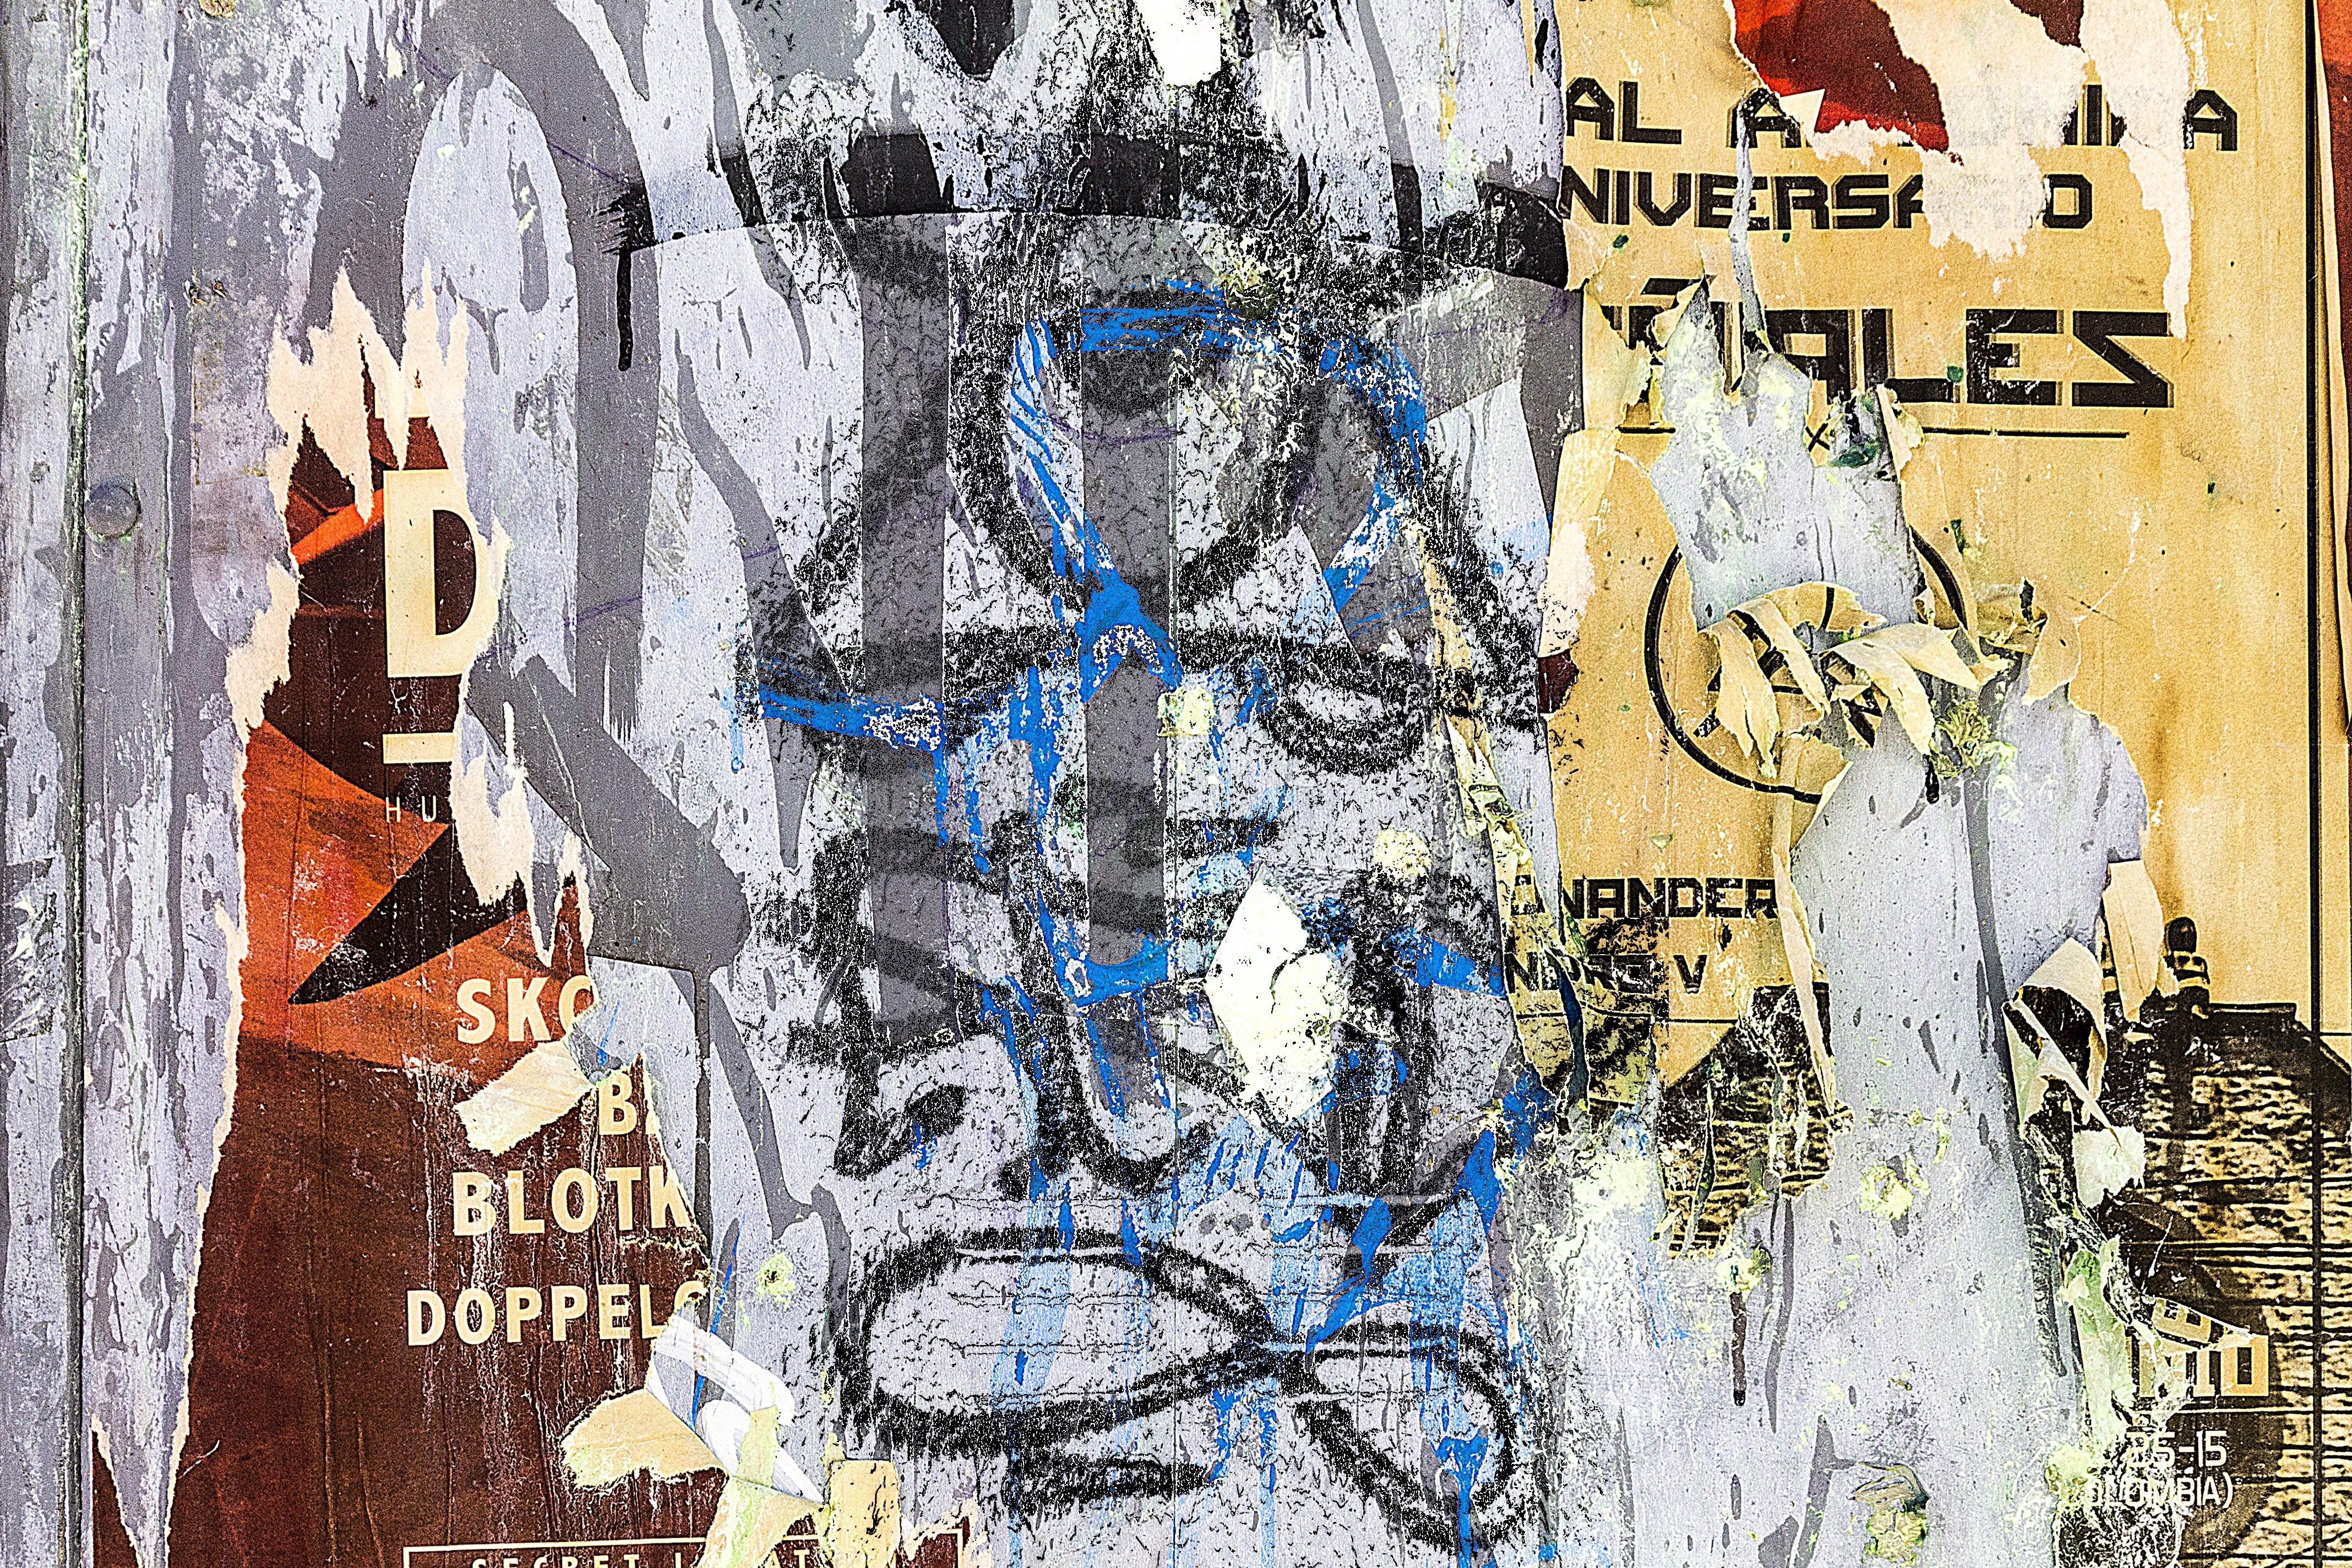
street, city, urban, wall, artistic, grunge, graffiti, paper, painting, street art, torn, face, art, background, illustration, mural, collage, spray paint, painted, tags, tagging, graffiti wall, graffiti art, modern art, torn paper, urban area